Jeff Saturday

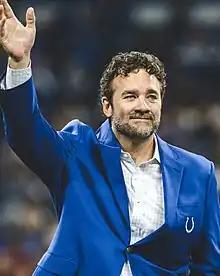
Saturday in 2022

Jeffrey Bryant Saturday (born June 18, 1975) is an American former professional football player and coach in the National Football League (NFL). He played as a center in the NFL, primarily with the Indianapolis Colts. He was a six-time Pro Bowl selection, and won a Super Bowl with the Colts.